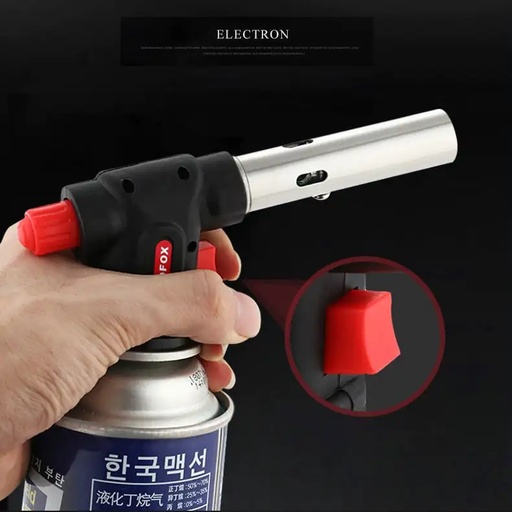
Gas Cassette Fire Gun for Outdoor BBQ and Picnics
Introducing the ultimate companion for your outdoor cooking adventures – the Gas Cassette Fire Gun . Perfect for picnics, BBQs, and all your outdoor culinary needs, this innovative stove gun is designed to elevate your cooking experience with a variety of impressive features. Experience the convenience of adjustable flame control and an automatic power button , allowing you to easily customize the intensity of the flame to suit your cooking requirements. After just 2 minutes of warm-up, our patented system enables you to use the device safely at a 360-degree angle, giving you the flexibility to tackle any cooking challenge with confidence. Whether you’re looking to caramelize, brown, or add a stunning finish to your food presentation, the Gas Cassette Fire Gun does it all. This versatile tool not only enhances the flavor and texture of your dishes but also adds a touch of drama when serving your culinary creations to guests. Crafted from durable ABS material and featuring chrome-plated brass components, this gas torch is built to withstand the rigors of outdoor cooking while maintaining a sleek and stylish appearance. Available in classic black , it combines functionality and style seamlessly. Get ready to impress your friends and family with your cooking skills and the captivating presentations made possible with the Gas Cassette Fire Gun. Don’t miss out on this essential tool for your outdoor cooking toolkit!
Brand: Jumpy Shop
Category: Home & Garden > Kitchen & Dining > Kitchen Tools & Utensils > Cooking Torches